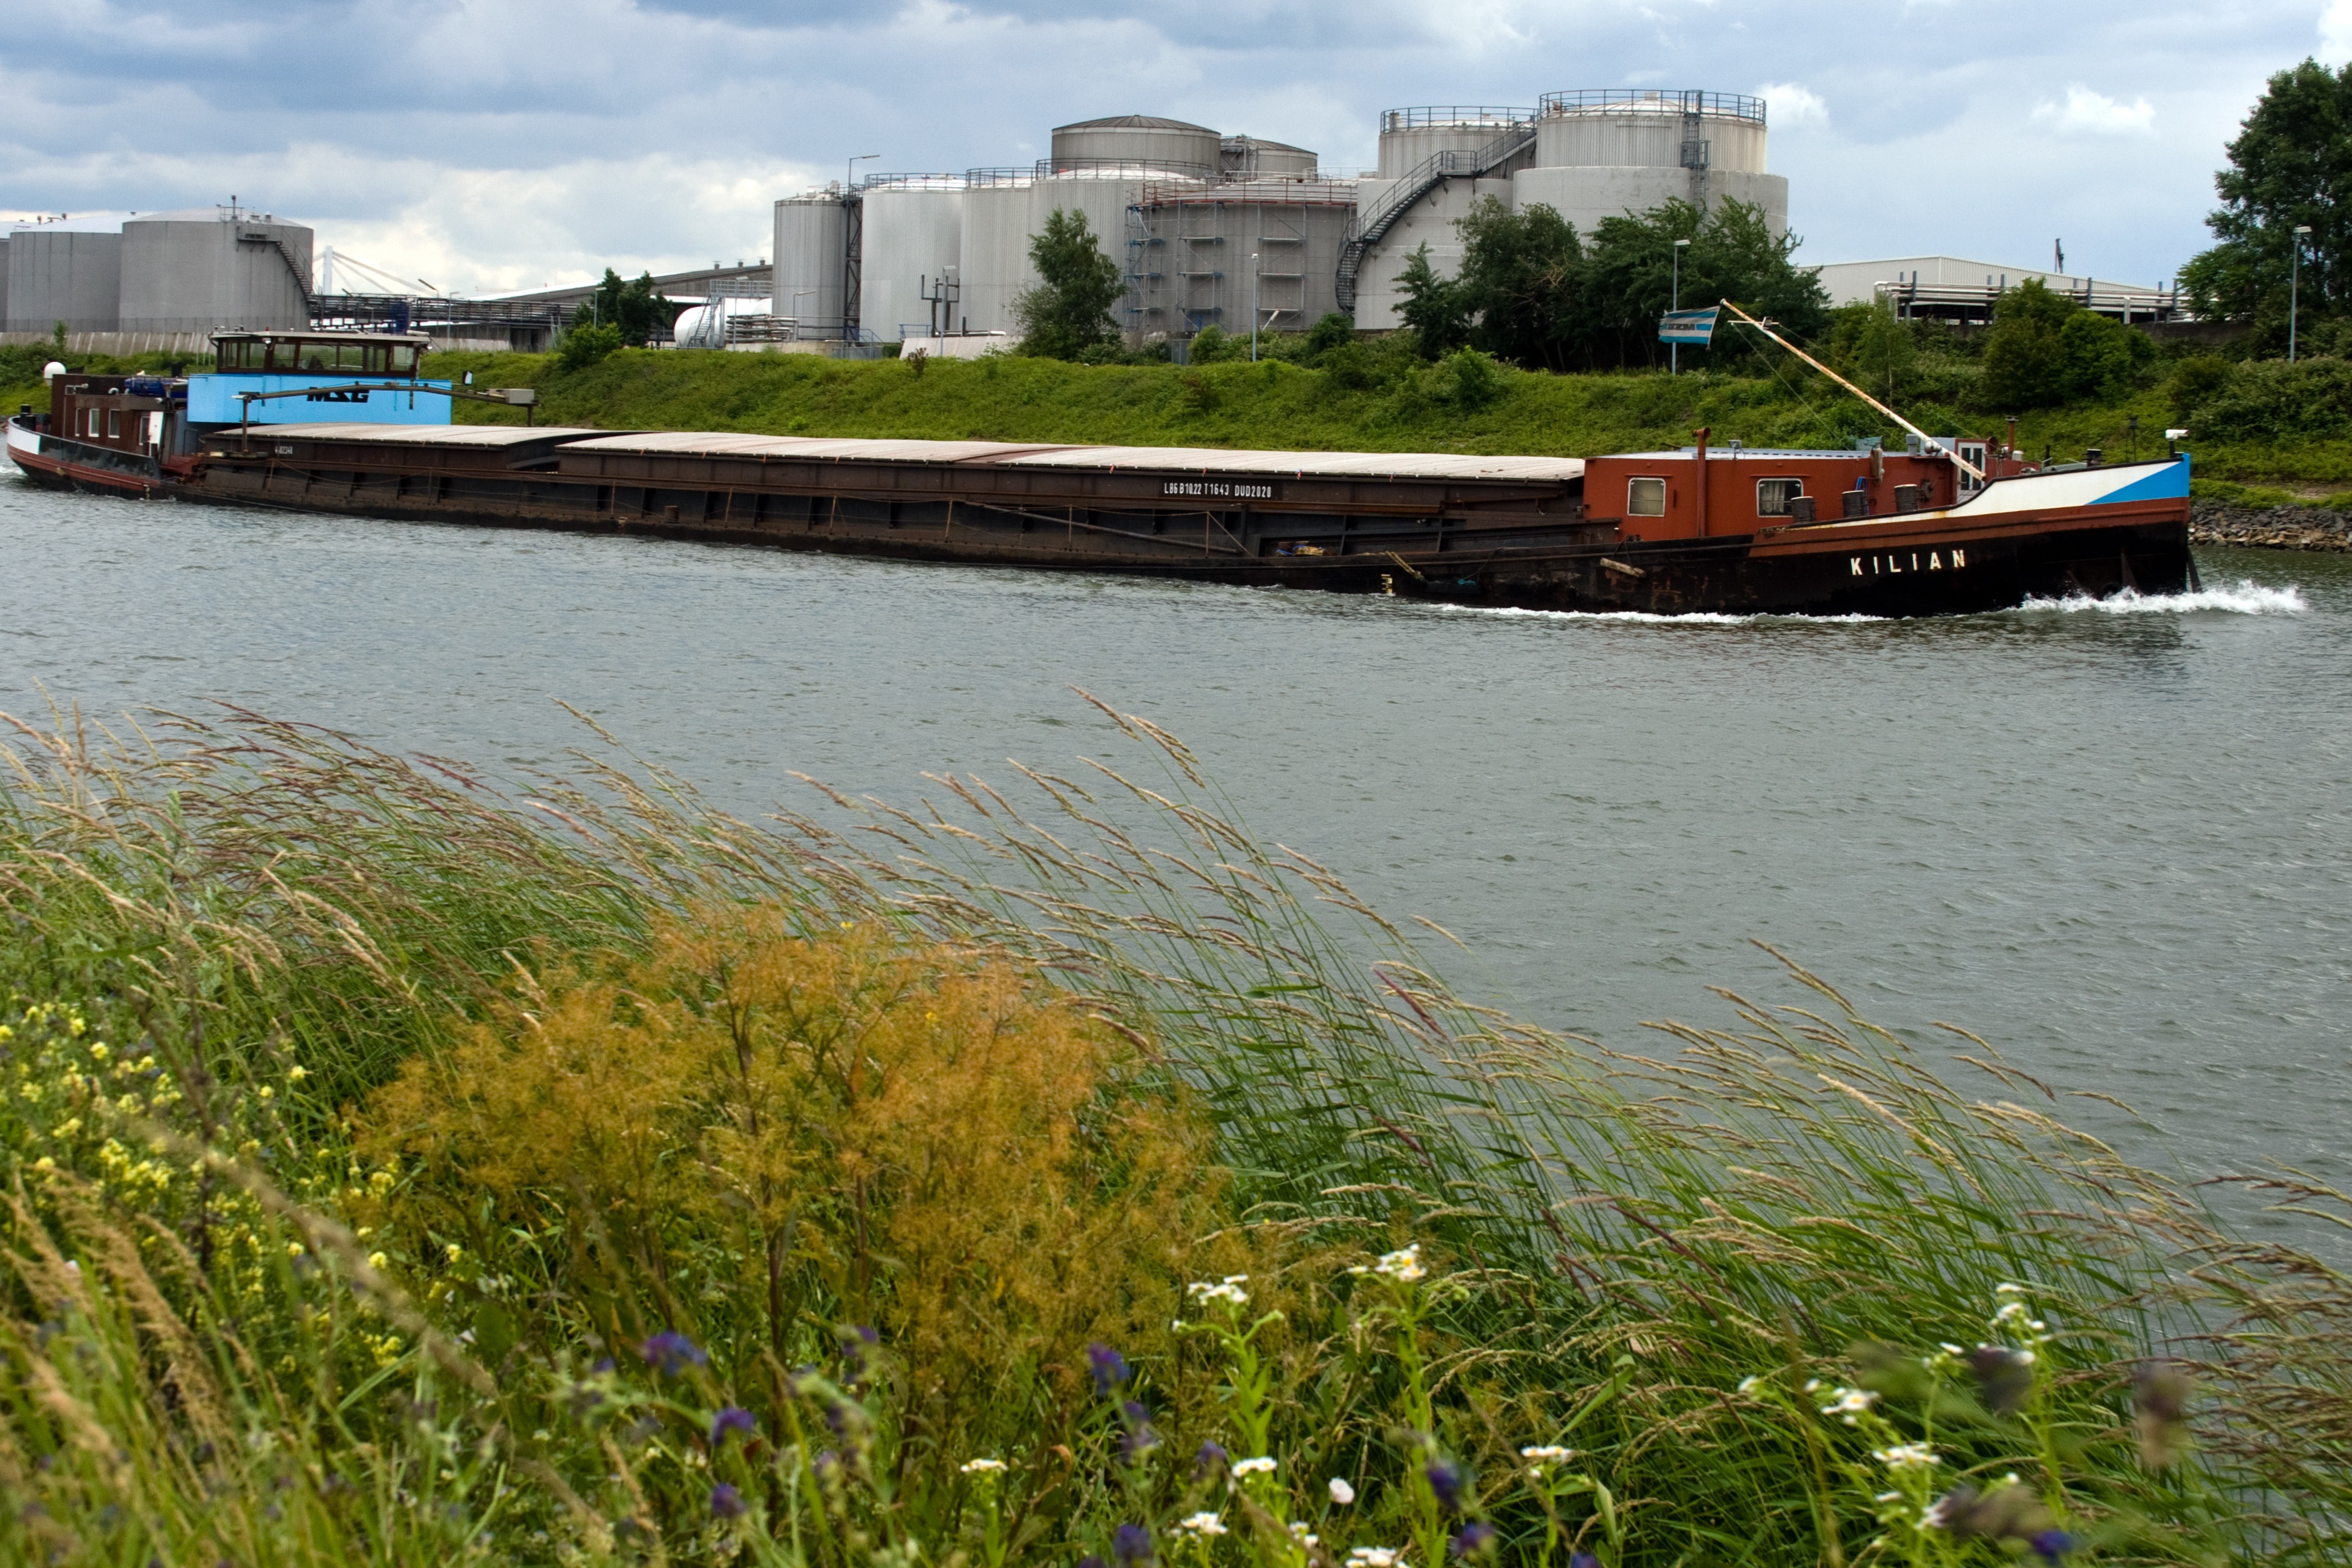
sea, coast, water, boat, shore, river, canal, transport, vehicle, bay, reservoir, waterway, body of water, bank, channel, shipping, watercraft, rhine, landform, geographical feature